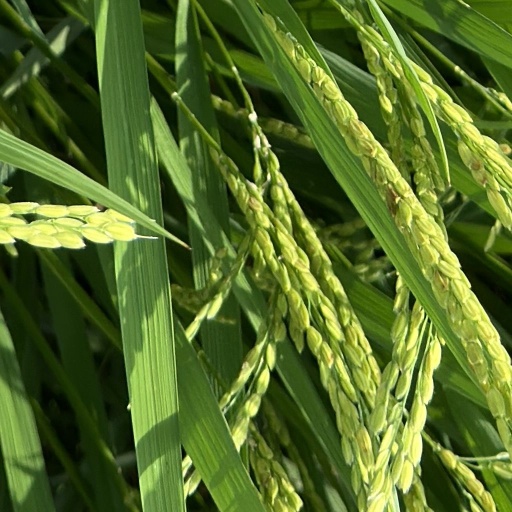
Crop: rice